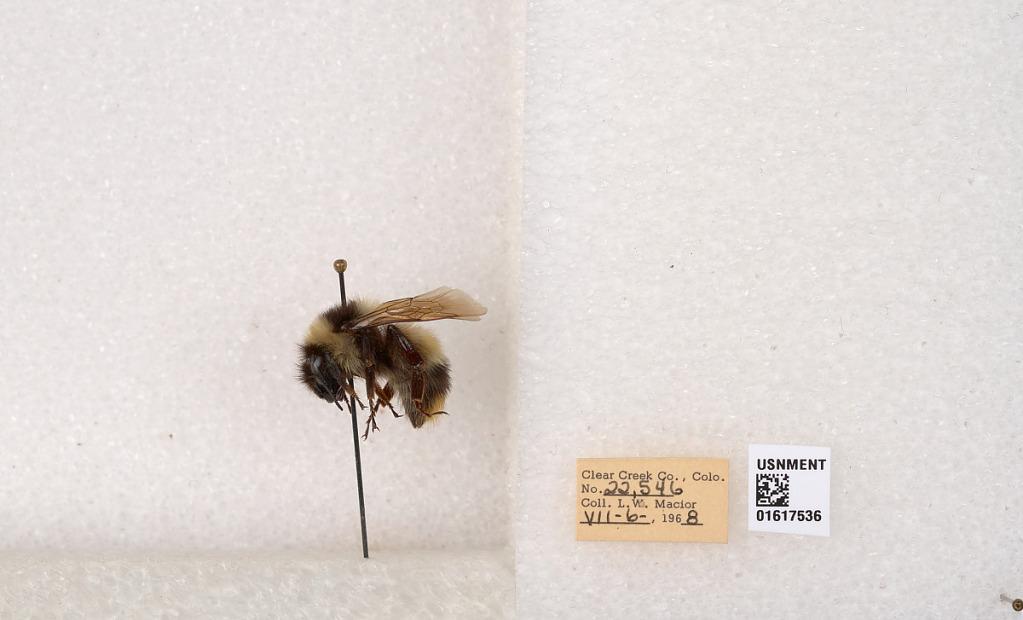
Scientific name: Bombus kirbyellus
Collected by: L. Macior
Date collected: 1968-7-6
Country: United States
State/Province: Colorado
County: Clear Creek
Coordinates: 39.6891, -105.644